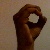
The image shows a hand gesture representing the letter 'O' in Indian Sign Language.